Narragansett Trail

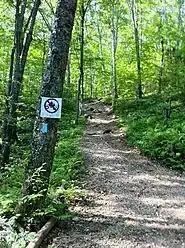
Narragansett Trail's south-west trailhead at Wintechog Road.

The Weather along the route is typical of Connecticut. Conditions on exposed ridge tops and summits may be harsher during cold or stormy weather. Lightning is a hazard on exposed summits and ledges during thunderstorms. Snow and ice formations along exposed ledges and summits are common in the winter and may necessitate the use of snowshoes and special equipment.